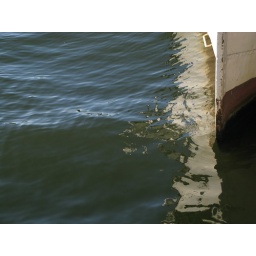
Wet boat in water